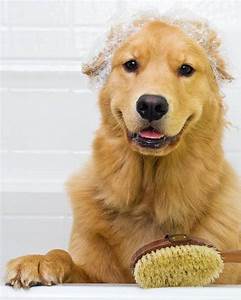
Label: cane